Hanno R. Ellenbogen Citizenship Award

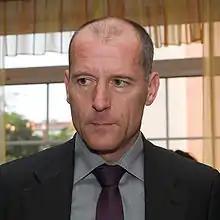
Zdeněk Tůma received the 18th HRE Citizenship Award.

Magda Vášáryová born 26 August—of mixed German, Hungarian and Slovak origins - is known for being one of Czechoslovakia's great actresses. Vaclav Havel wanted her to become the Vice President of democratic Czechoslovakia after 1989 - but she declined. In 1999, she became the first female presidential candidate in Slovakia. In 1971 she completed her studies at Bratislava's Comenius University. Until 1989, she acted in several theaters including the Slovak National Theatre after a long movies career. She was the Ambassador of Czechoslovakia in Austria (1990– 1993). After the split of Czechia and Slovakia, she became Ambassador to Poland (2000–2005). From February 2005 to July 2006 she held the position of State Secretary of the Ministry of Foreign Affairs of Slovakia. In the 2006 parliamentary elections, she was elected to the National Council of the Slovak Republic for Slovak Democratic and Christian Union - Democratic Party. She spent here entire career fighting Communism and corruption.